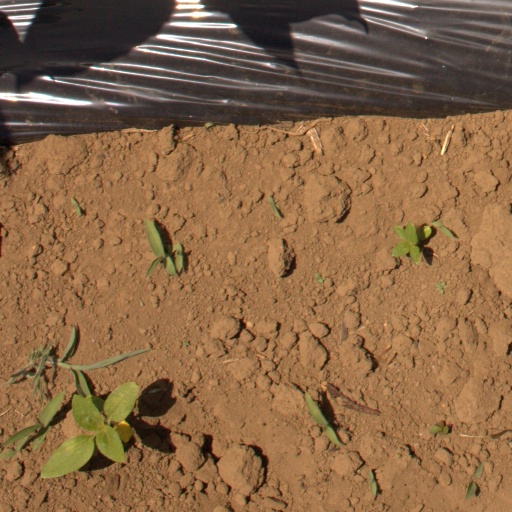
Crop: Jerusalem artichoke